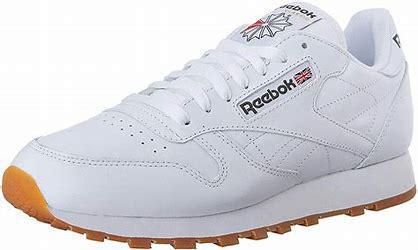
Brand: Reebok
Model: Classic Leather